Indianapolis Motor Speedway Museum

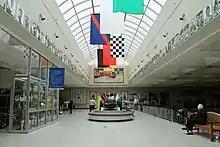
The museum atrium in 2015

The first museum at the Indianapolis Motor Speedway was completed on April 7, 1956. The original building was designed by C. Wilbur Foster and Associates and was sited on the property's southwest corner at the intersection of 16th Street and Georgetown Road. Exhibits included Ray Harroun's 1911 Indianapolis 500-winning car and a handful of other vehicles. Karl Kizer became the first curator. When it opened, it only had six cars; however, within a few years, dozens of collector cars were being donated and acquired, quickly outgrowing available space. According to Speedway publicist Al Bloemker, by 1961, the museum was seeing an average of 5,000 visitors per week (not including month of May crowds).